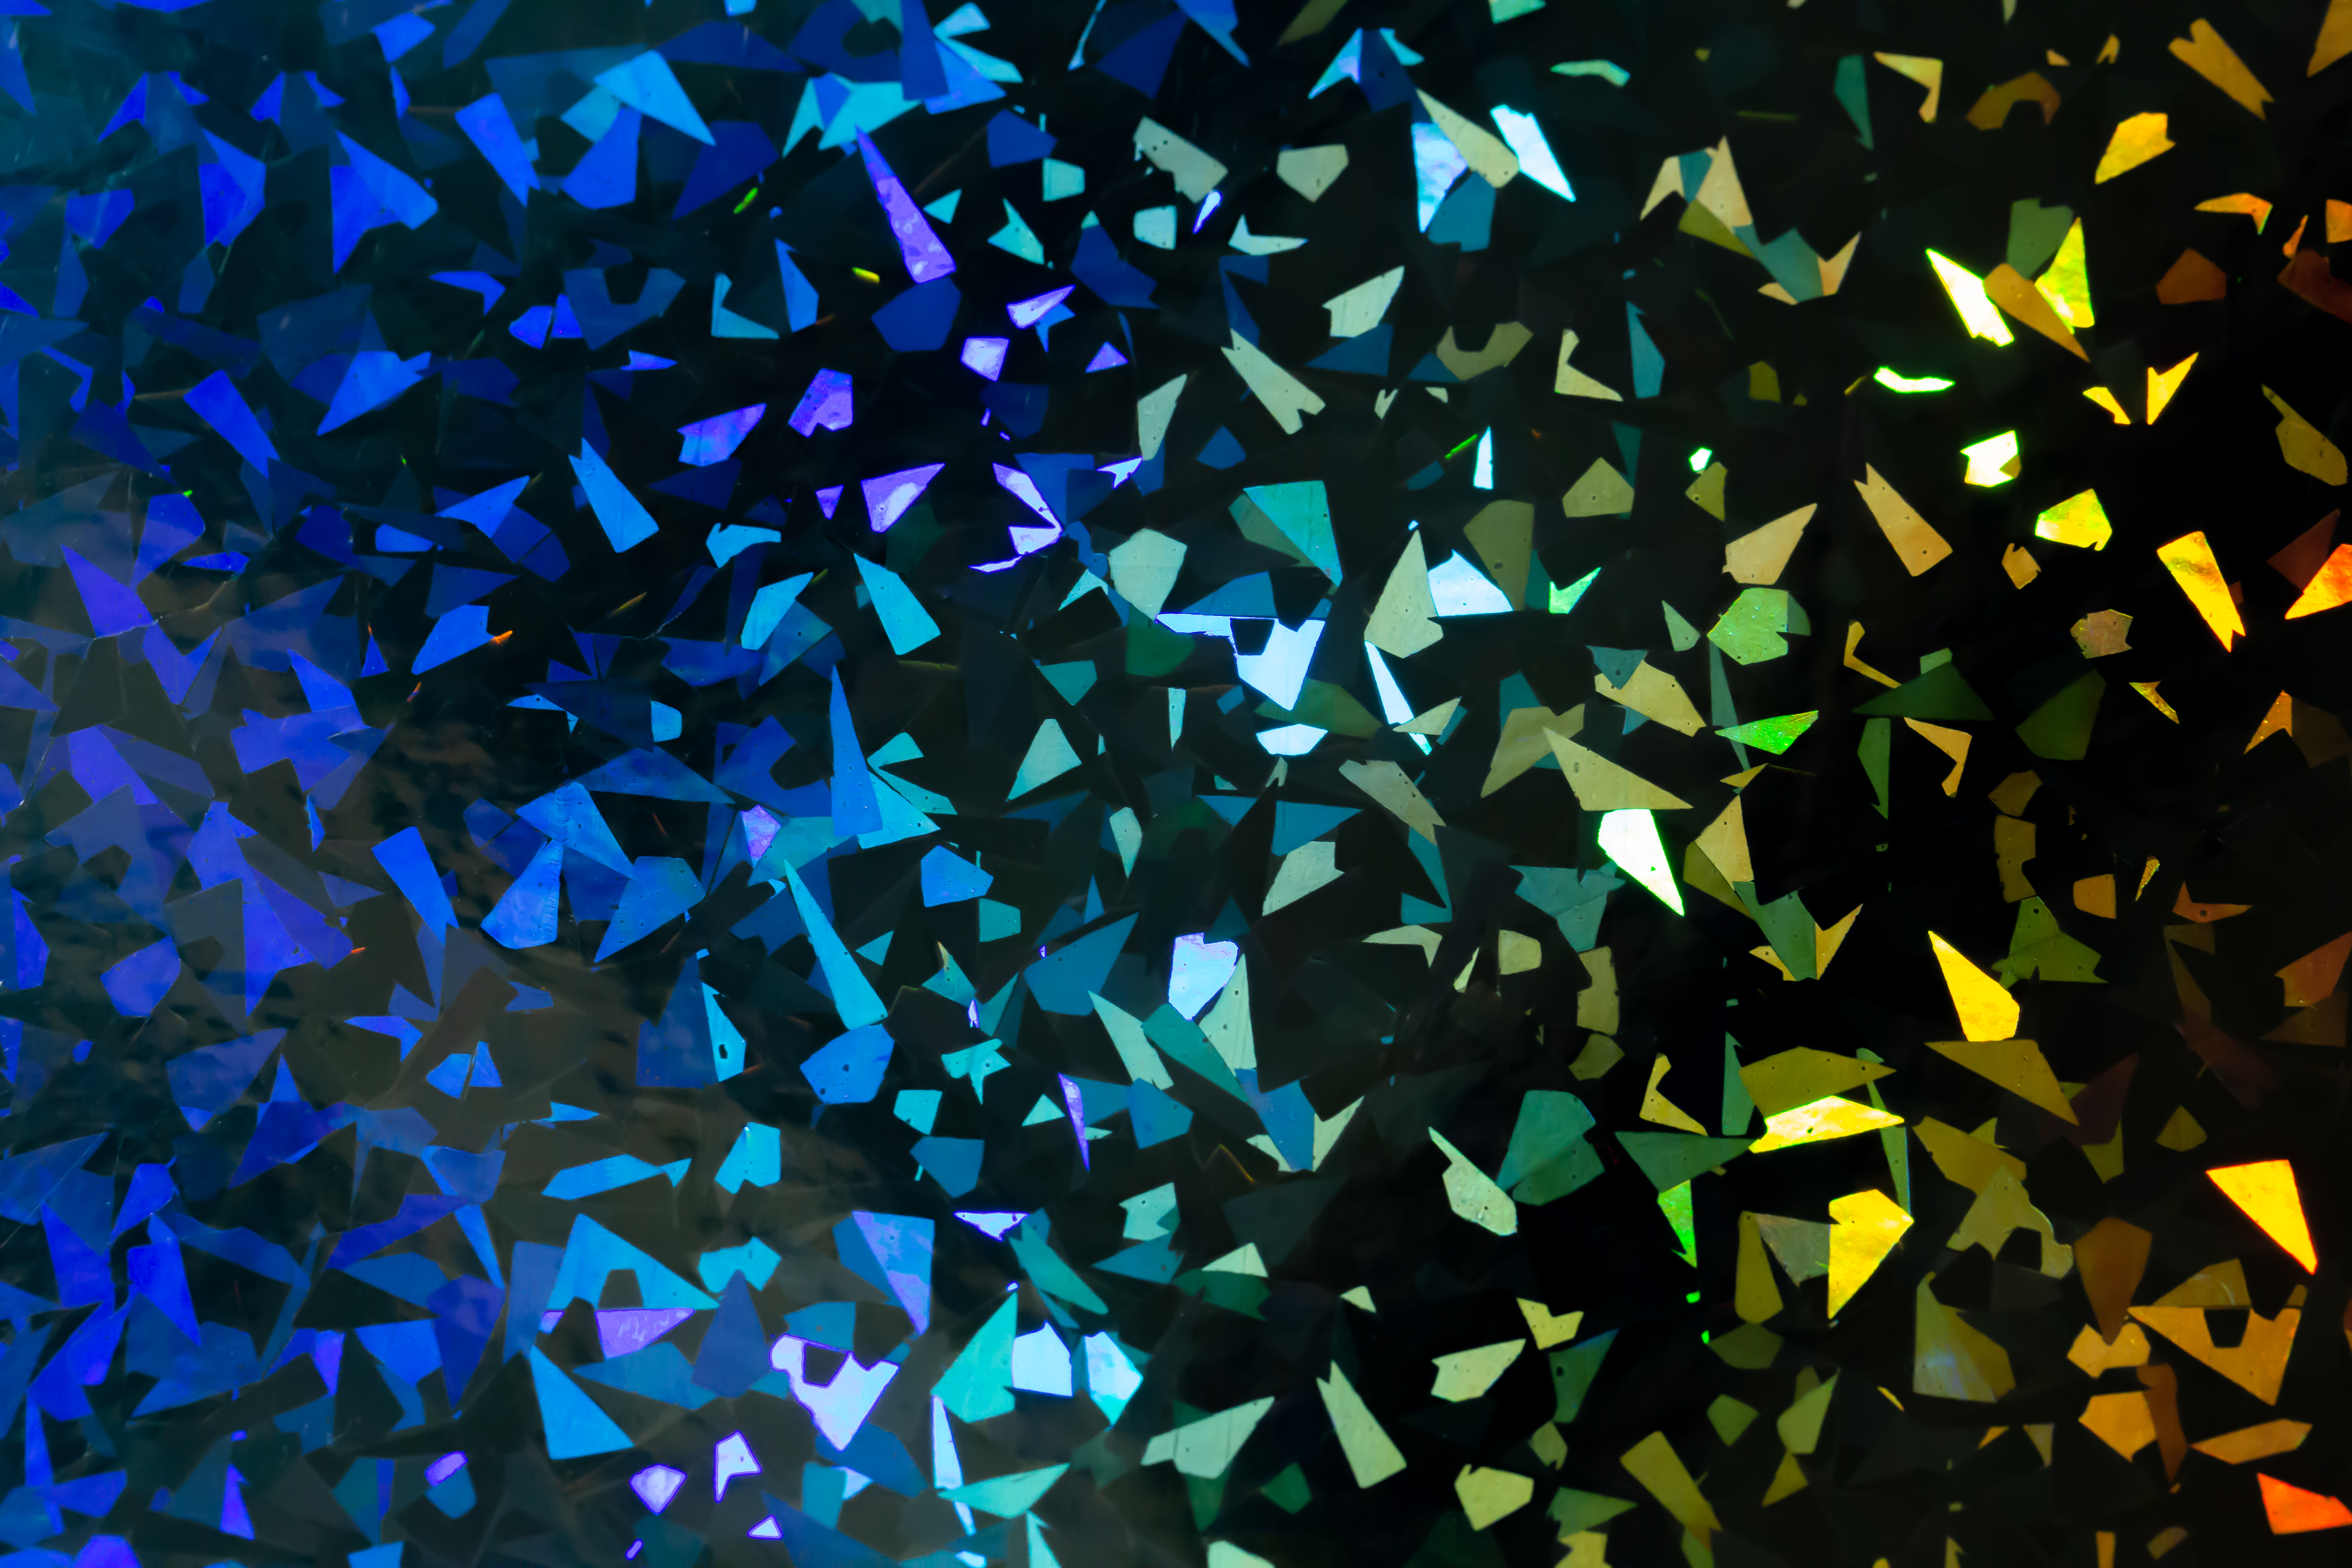
blue, green, Colorfulness, leaf, teal, turquoise, pattern, aqua, azure, electric blue